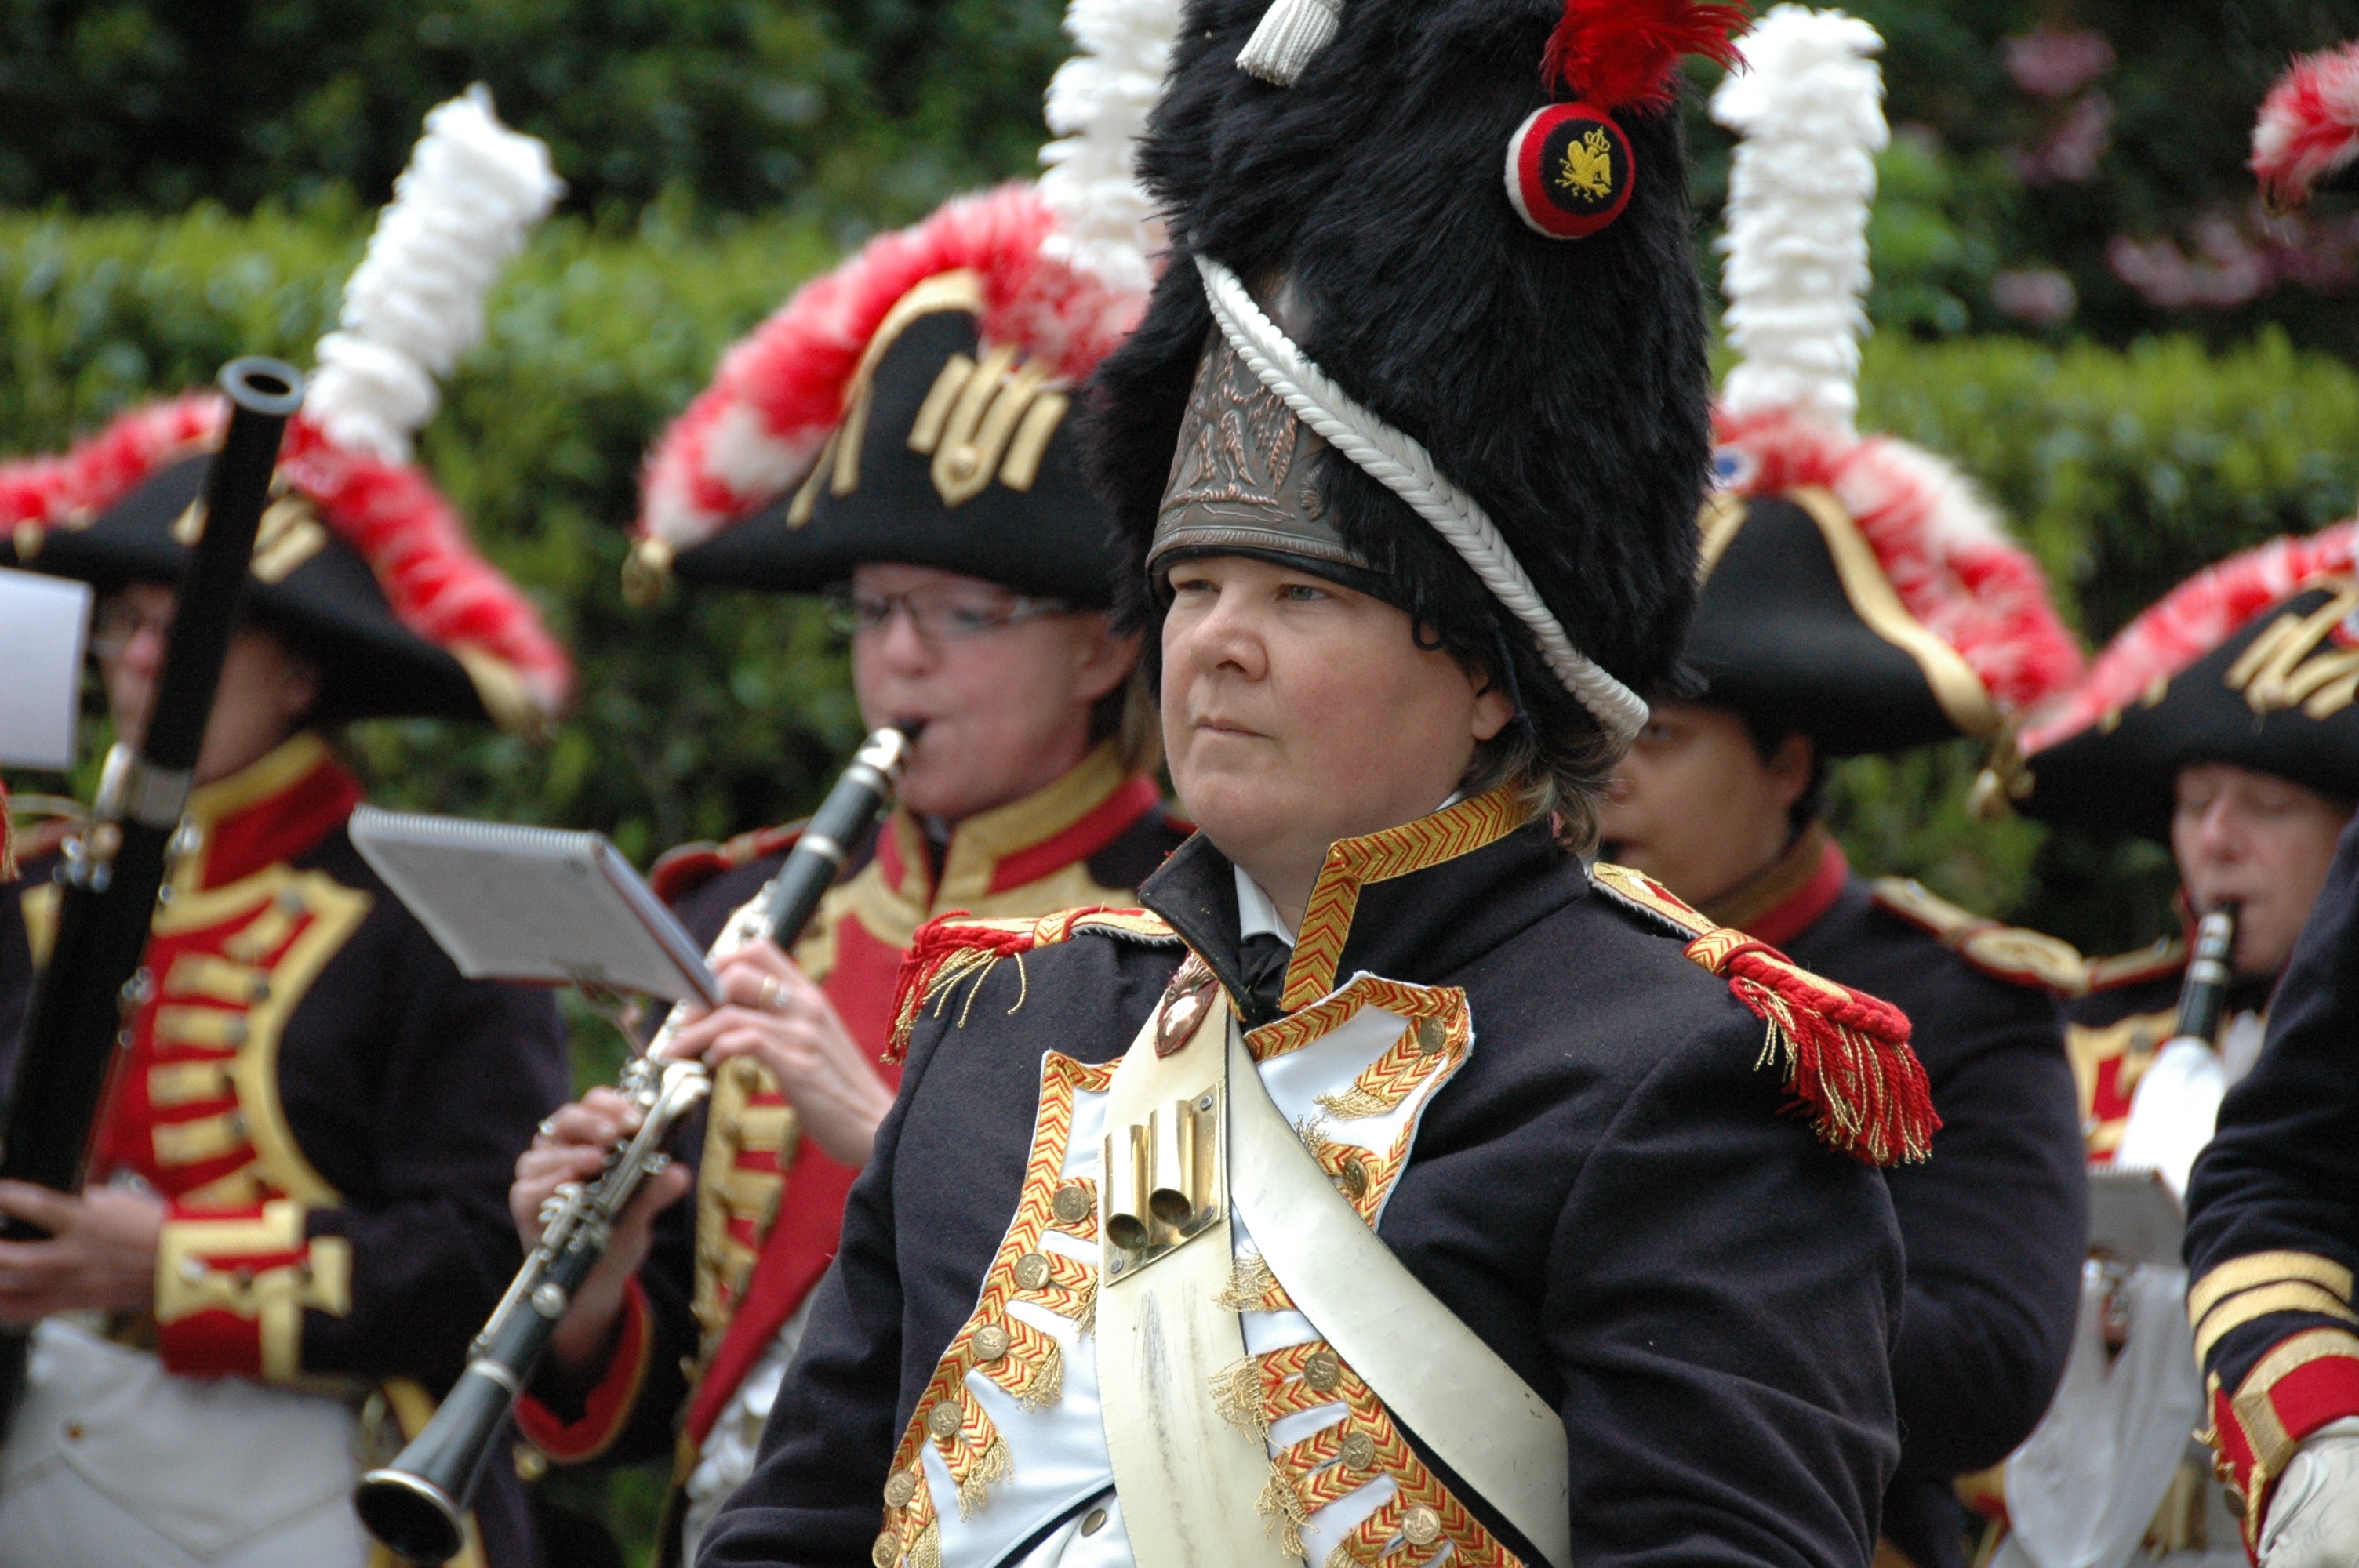
person, time, festival, napoleon, tradition, folklore, marching, procession, waterloo costume